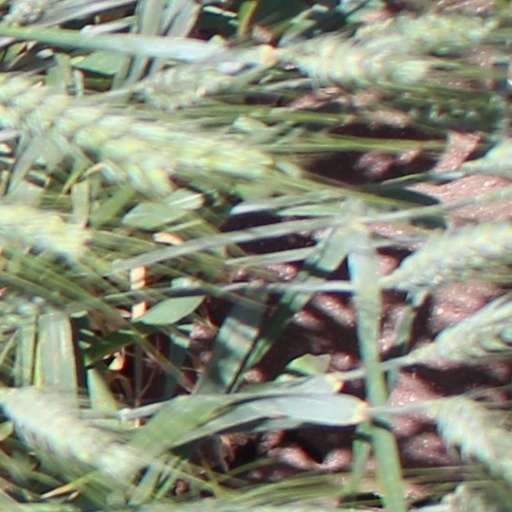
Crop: wheat